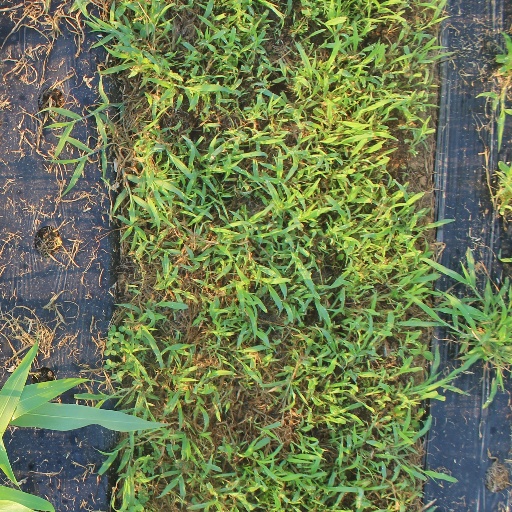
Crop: sorghum